Jewish ghettos in Europe

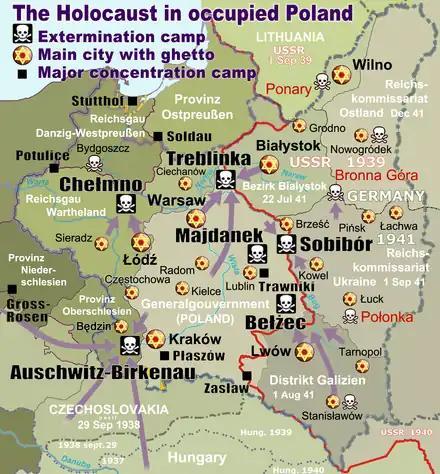
Holocaust in occupied Poland: the map

The Sicilian Jews lived in medieval neighborhoods. The Sicilian Jewish quarter "giudecche" were abandoned by their inhabitants at the end of the Medieval Era because the expulsion of the Jews from Sicily in 1493.